2002

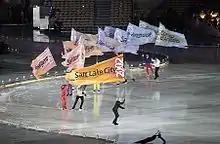
The 2002 Winter Olympics were held in Salt Lake City.

Economic downturn in the aftermath of the September 11 attacks limited the art industry in 2002. Organizations were less willing to give patronage, and tourists were less willing to visit art exhibitions and museums, particularly in New York and the Middle East. The Documenta11 exhibition took place in Kassel, Germany, contributing to the early movement of art globalization with its focus on experimental and documentary works from developing nations. Traditional visual art was mostly replaced by film and photography at the exhibition. Critically acclaimed paintings in 2002 include "The Upper Room", a collection of paintings by Chris Ofili based on a drawing of a monkey by Andy Warhol, and "Dispersion", an abstract work by Julie Mehretu.